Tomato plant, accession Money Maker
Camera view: bottom (45 deg); turntable rotation: 90 degrees
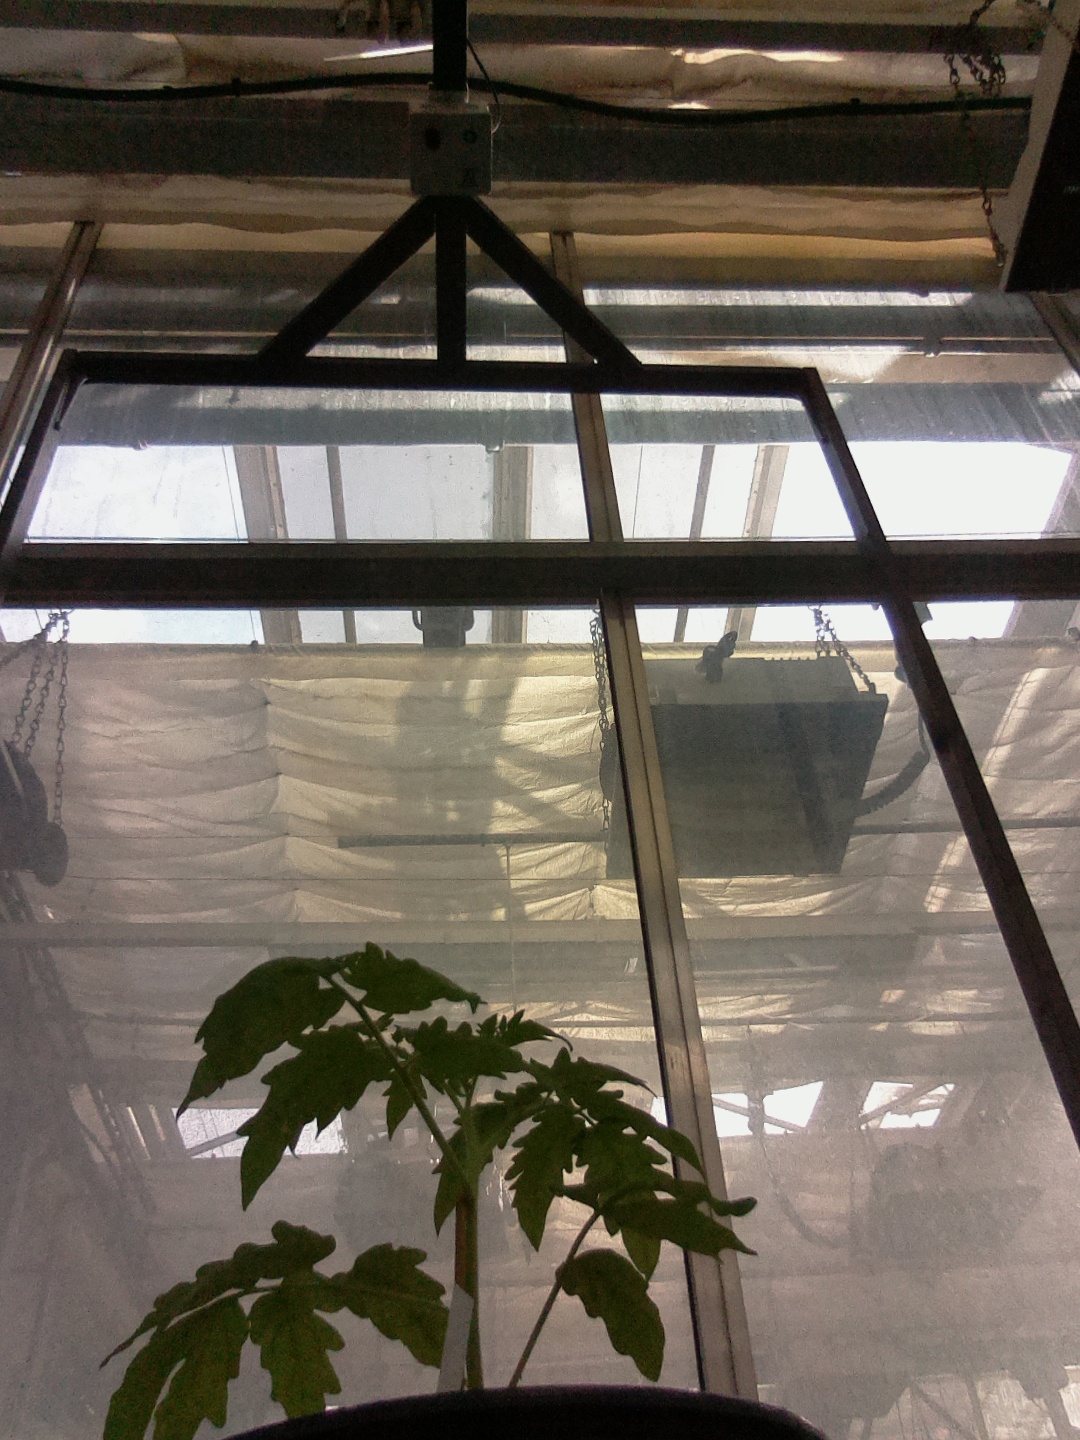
BBCH growth stage 13: 6 of true leaves visible